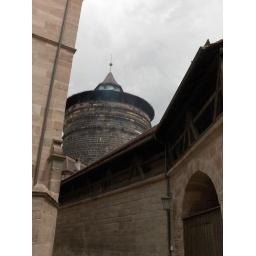
The water tower by the tiny walled part within Nuremburg